Projective space

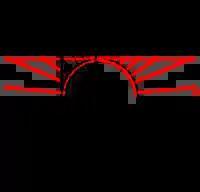
Manifold structure of the real projective line

These charts form an atlas, and, as the transition maps are analytic functions, it results that projective spaces are analytic manifolds.